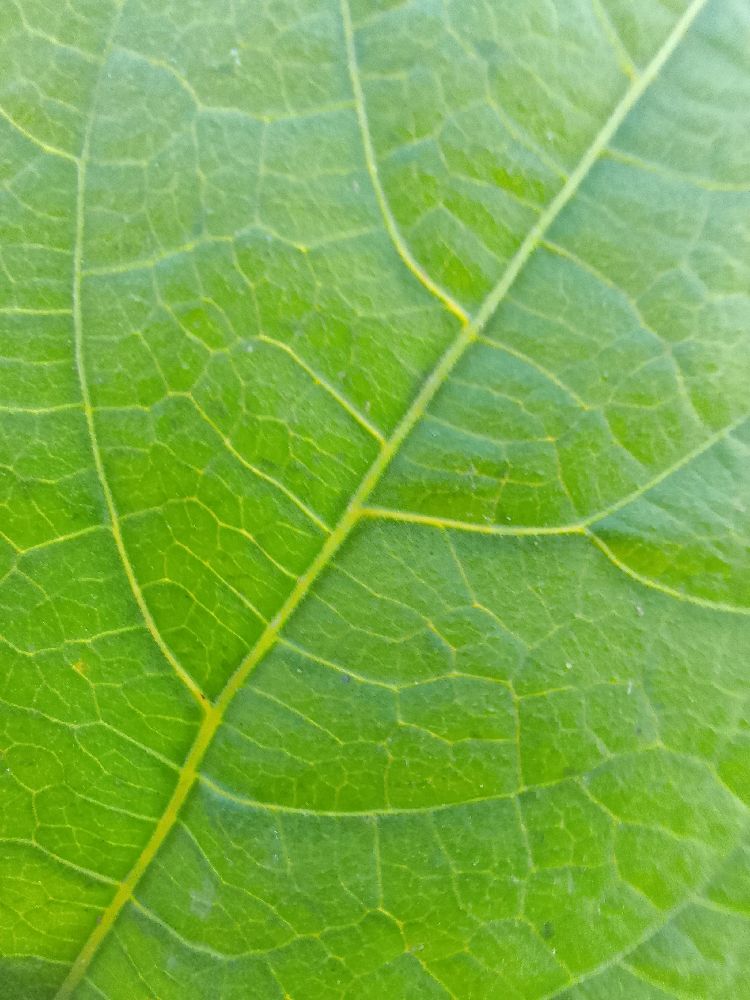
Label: healthy